Werner-Schaus I Government

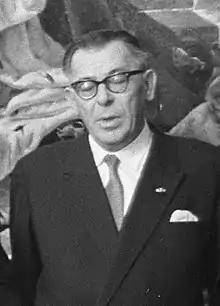
Eugène Schaus, deputy prime minister

The early elections of 1 February 1959 put an end to the coalition between the CSV and the LSAP which had dominated the preceding decade. While the LSAP retained the 17 seats it had received in 1954, the CSV lost five seats. The conflict between the Farmers' Central and the government had cost the CSV many votes among its rural base. The Democratic Party, since 1955 the successor of the Patriotic and Democratic Group, was the winner of the election. The liberals received 11 seats, and presented themselves as the alternative to the LSAP in a coalition government. Despite its losses, with 21 seats the CSV remained the largest political force in the country. The Grand Duchess asked Pierre Werner to form a government, after Pierre Frieden had declined to do so for health reasons; Frieden died on 23 February 1959. Until the new government took office on 2 March, the departments under Frieden were distributed on an interim basis to the other government members: Central Administration to Joseph Bech, the Interior to Pierre Werner, Education, Arts and Sciences, Religion, Population and Family to Émile Colling.